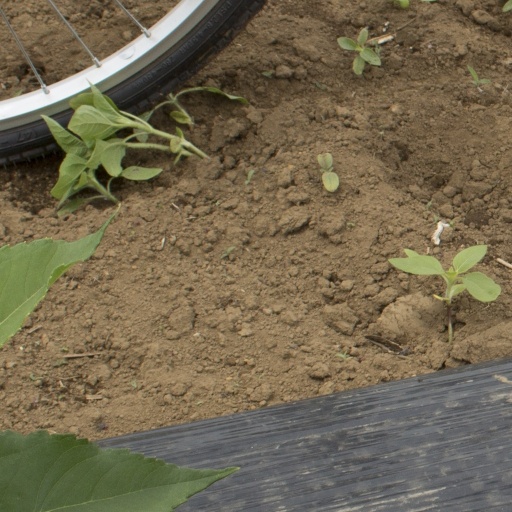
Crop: Jerusalem artichoke